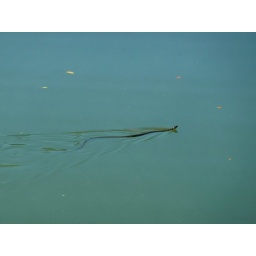
A snake swimming in lake Maltschacher See